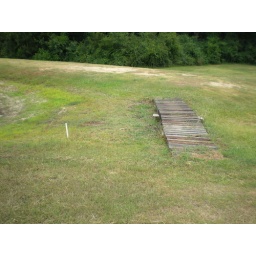
there is usually water running under the bridge